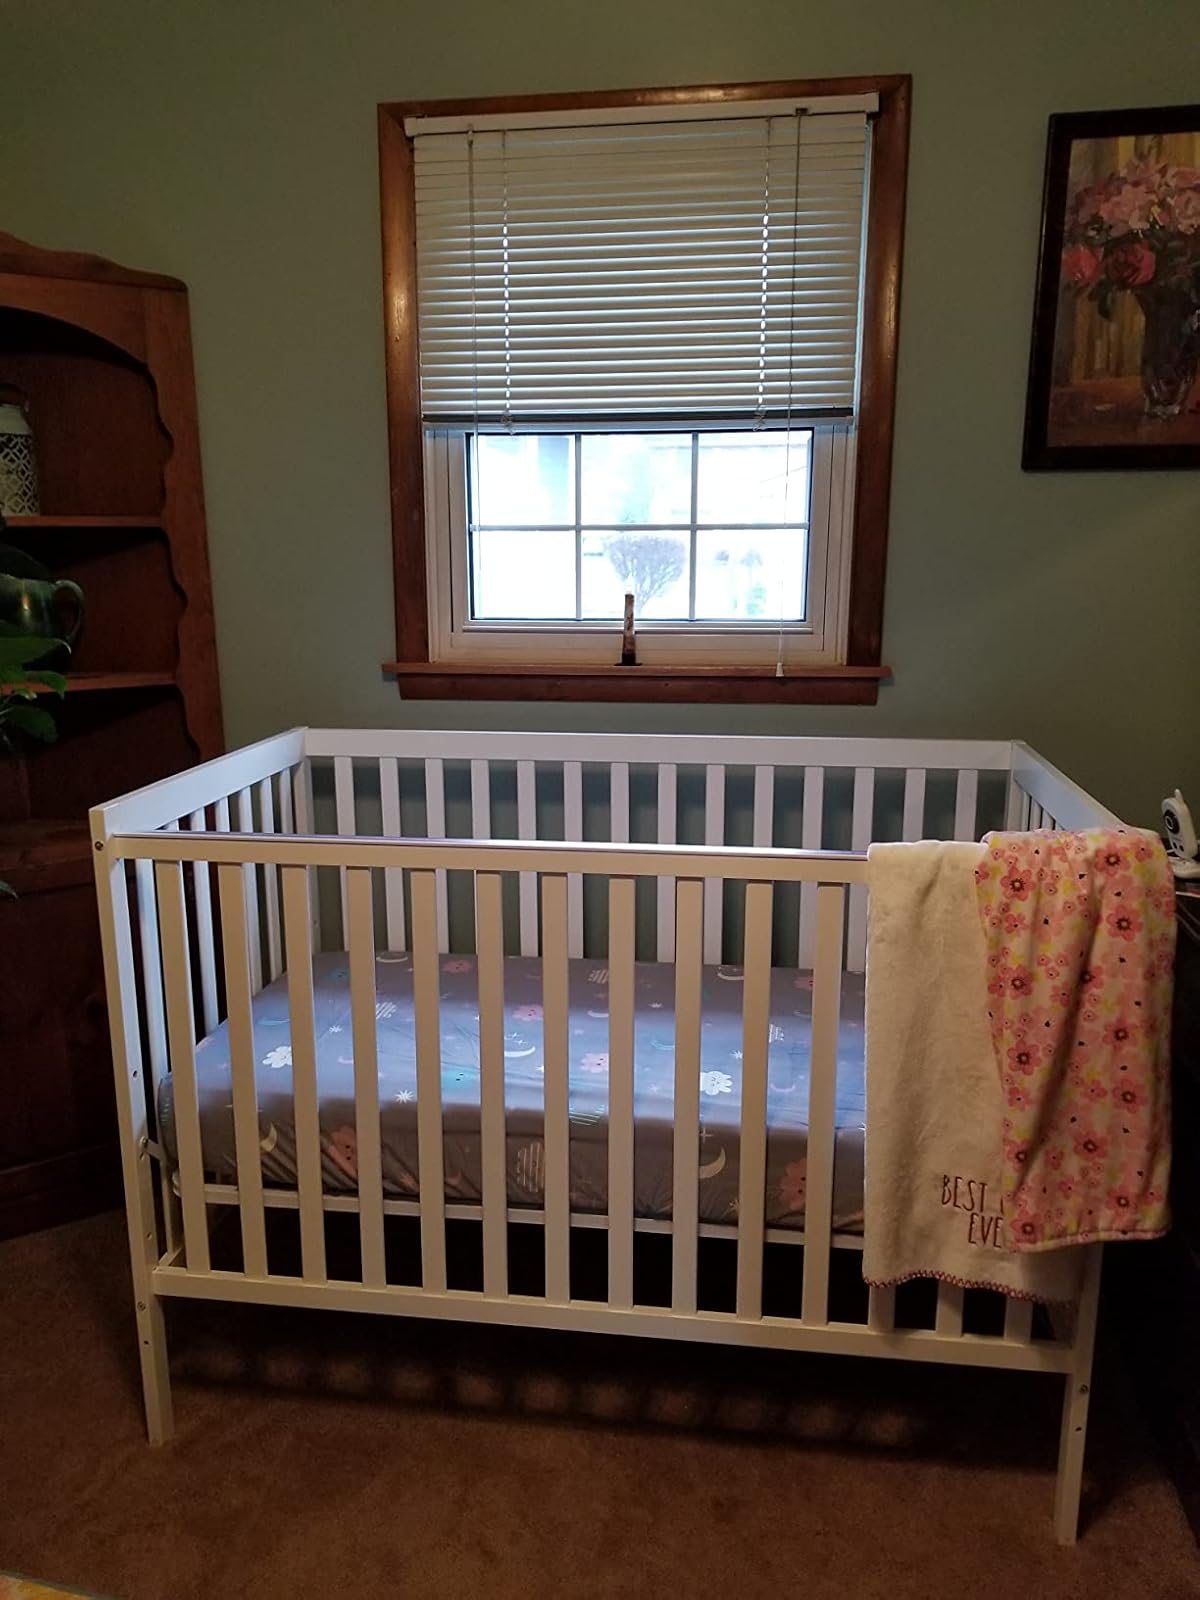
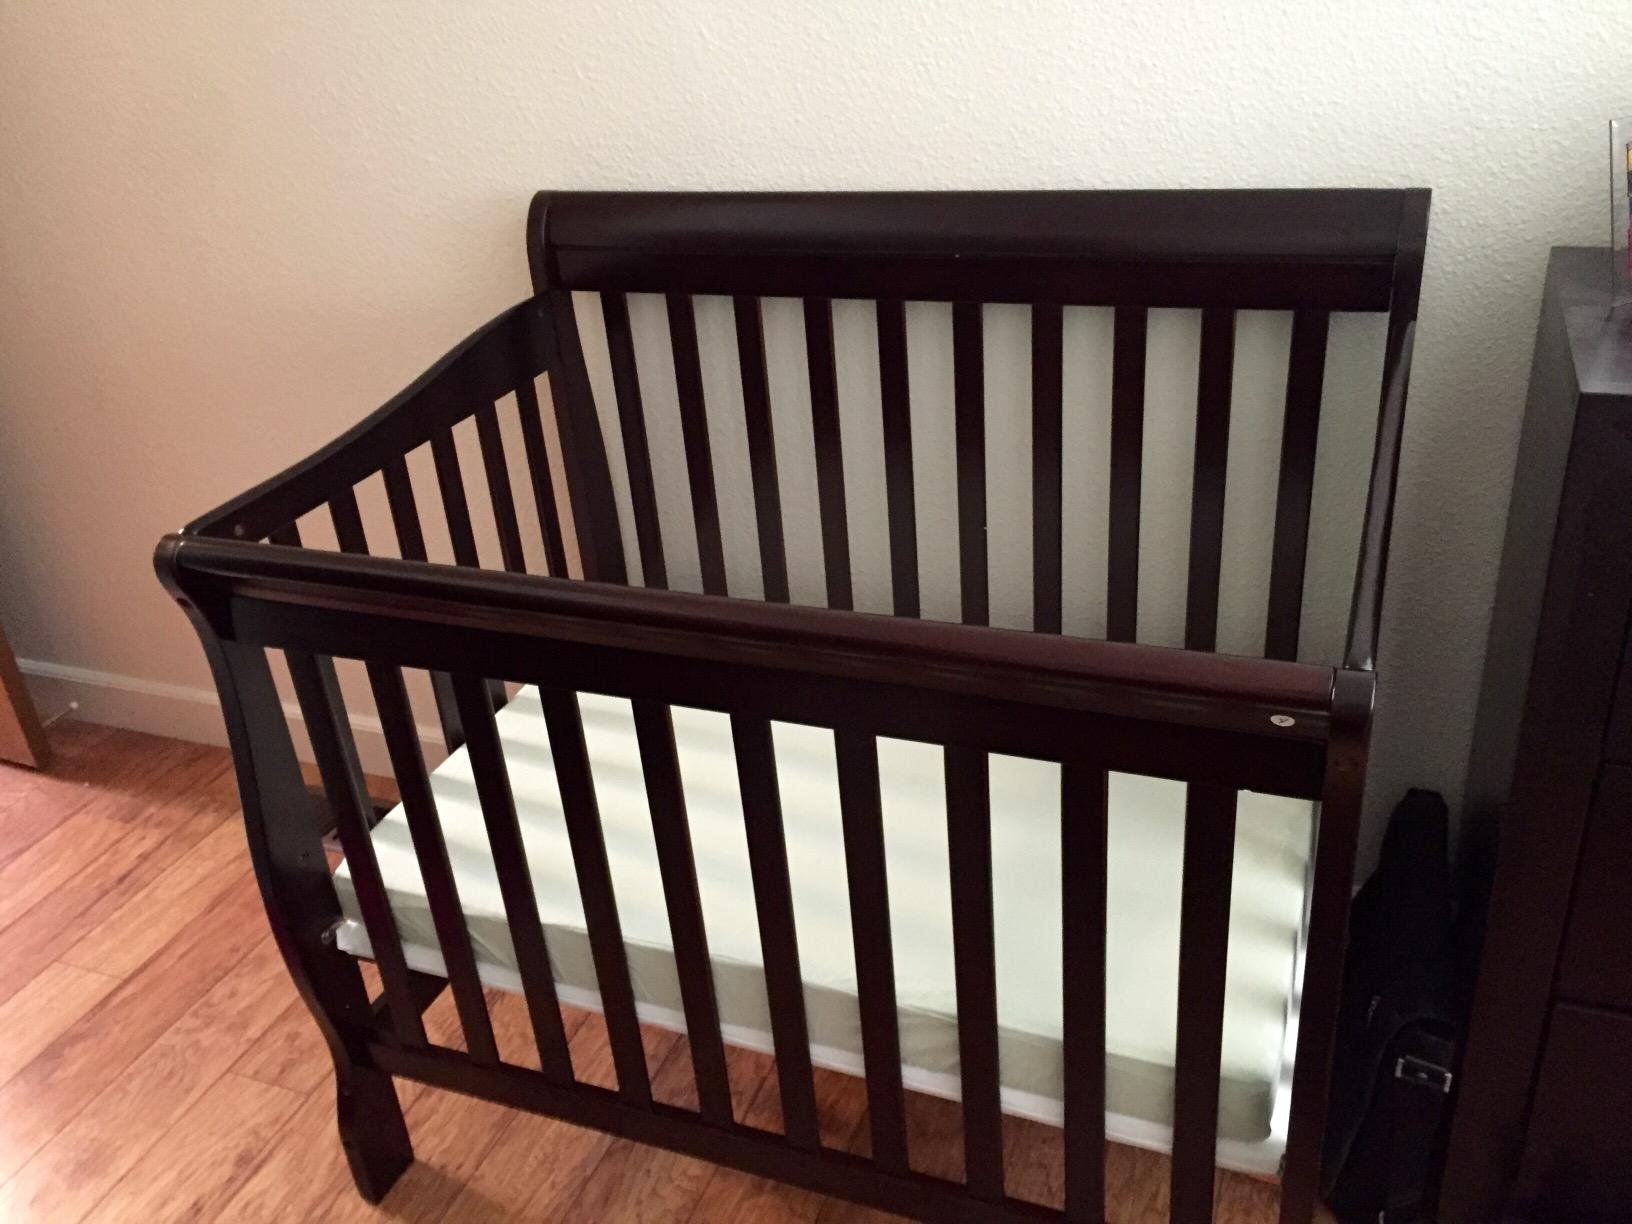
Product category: products_crib
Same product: no